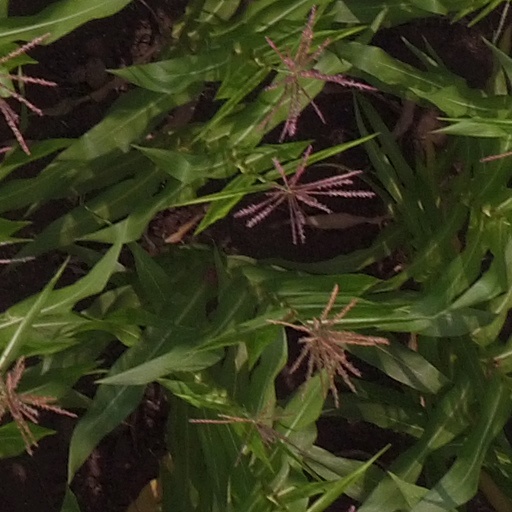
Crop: maize; corn